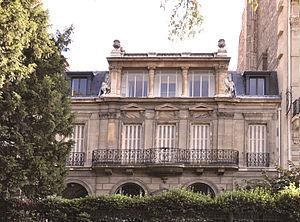
Ennery museum located at 59 Avenue Foch in the 16th arrondissement of Paris in France is a museum of Asian art, registered by the French Ministry of Culture as historical monuments. Français
Le Musée d'Ennery est un musée national, annexe du Musée Guimet, situé à Paris, 59 avenue Foch dans le 16ᵉ arrondissement.
Cet article recense les monuments historiques du 16ᵉ arrondissement de Paris, en France.
Adolphe Philippe d'Ennery est un romancier et dramaturge français, né le 17 juin 1811 à Paris où il est mort le 25 janvier 1899.